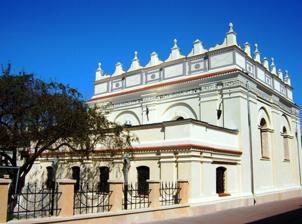
Building: Zamość Synagogue
Country: Poland
Year built: 1618
Former Orthodox synagogue in Zamość, Poland Zamość Synagogue Polish : Synagoga Dawna w Zamościu The former synagogue in 2010 Religion Affiliation Orthodox Judaism (former) Rite Nusach Sefard (at founding) Nusach Ashkenaz (1620–1939) Ecclesiastical or organisational status Synagogue (1618–1939) Profane use (1929–1960s) Jewish museum (since 2005) Status Inactive (as a synagogue) ; Repurposed Location Location 9-11 Zamenhofa Street, Zamość , Lublin Voivodeship Country Poland Location of the former synagogue in Lublin Voivodeship Geographic coordinates 50°43′05″N 23°15′14″E / 50.718°N 23.254°E / 50.718; 23.254 Architecture Type Synagogue architecture Style Renaissance Mannerist Groundbreaking 1610 Completed 1618 Specifications Interior area 11.6 by 12.2 metres (38 ft × 40 ft) Materials Stone and brick UNESCO World Heritage Site Official name Old City of Zamość Type Cultural Criteria iv Designated 1992 Reference no. [1] UNESCO region Europe The Zamość Synagogue ( Polish : Synagoga Dawna w Zamościu ), also the Zamość Old Synagogue or the Great Synagogue of Zamość , is a former Jewish congregation and synagogue , located in Zamość , in Lublin Voivodeship , Poland . Completed in 1618 in the Renaissance style, the synagogue is a UNESCO-protected World Heritage Site of Poland . Erected during the times of the Polish–Lithuanian Commonwealth , it functioned as a place of worship for Polish Jews until World War II , when the Nazis turned the interior into a carpenters ' workshop. The structure was spared from destruction and in 1992 was listed as a World Heritage Site as part of the Old City of Zamość . Following WWII, the building fell into disrepair and was used for profane purposes. Restored from 2005, the building was repurposed as a Jewish museum . History The first Jews settled in Zamość in 1588, eight years after the founding of the town by Chancellor Jan Zamoyski . They were Sephardim coming from the Ottoman Empire and Venice and consequently established the northernmost Sephardi community in Central and Eastern Europe . It was the Sephardim that built the first synagogue in Zamość in the 1590s as a wooden structure. In 1610, after restrictions prohibiting Jews from building synagogues from stone were rescinded, the current brick building was erected, taking eight years to complete. The original Sephardi community ceased to exist in the 1620s when it assimilated into the fledgling Ashkenazi community, following an economic crisis caused by the accumulation of bad debts by Polish debtors. Ashkenazi Jews had begun settling in Zamość at the beginning of the 17th century having been attracted by the commercial significance of the town. The influx of Ashkenazi Jews increased in the 1640s, especially by refugees fleeing the anti-Jewish massacres perpetrated by the troops of Bohdan Khmelnytsky during the Ukrainian revolt against Polish rule. The interior, c. 1930. Today only 3 Jews live in Zamość. In 1939 there were over 12,000 who made up 45% of the city's population. Of these 4,000 initially managed to escape the Holocaust by crossing the Bug River , which in 1939 became the border with the Soviet Union . However, most of these escapees were murdered when Germany invaded the Soviet Union in 1941. The Nazis imprisoned those remaining in a ghetto (the Zamość Ghetto ), from which they were transported to the Bełżec death camp . During the Holocaust the synagogue suffered major damage, especially to the northern parts that were destroyed by the Germans. The synagogue was vandalized and looted and then used as a carpenters ' workshop. During 1948–1950 it was rebuilt in the communist period and from 1958 until early in the 21st century the building served as a public library . A second restoration of the building was conducted during 1967-1972. Currently next to the building of the synagogue is the former office of the community, dating from the 18th century with additions from the 19th century, and the cheder . After the Second World War it was transformed into a hotel . The 18th-century building of the former Mikveh , renovated in the 19th century, is located in the cellars at 3 Zamenhofa Street (previously ul. Żydowska - "Jewish Street"). The synagogue was one of the first properties to be officially returned to the Jewish community by the Polish government in 2000 and in 2004 the public library which used the building moved to another location. In 2009 a major reconstruction of the synagogue was underway under the auspices of the Warsaw-based Foundation for the Preservation of Jewish Heritage in Poland. A permanent exhibit will feature a "virtual tour" of the many Jewish shtetls that existed in this region before the Holocaust . In addition to being available for prayer services, the restored main prayer hall of the synagogue will be used for lectures and concerts. The other synagogue in Zamość is at 32 Gminna Street in the Nowa Osada district. It was erected in 1872 and extended during 1909–1913. In 1948 it was turned into a kindergarten. Structure The exterior before the fortress style parapet was added. The town of Zamość was built and designed as a renaissance "citta ideale" or " ideal city " by the Italian architect Bernardo Morando for chancellor Zamoyski (the Old City quarter of Zamość has been placed on the UNESCO list of World Heritage Sites ). The Old Synagogue is a prominent example of late Polish Renaissance or Mannerist style in harmony with the general urban design. The prayer hall represents the core of the building and during the middle of the 17th century two low porches for women were added to the north and south elevations. Similar to that found in other Polish synagogues, the floor was lowered in order to increase the height of the interior. This was due to restrictions preventing a synagogue being built higher than a church . During the 18th century, a modest entrance hall was added on the west side of the prayer hall. At the same time a second floor was built over the original women's prayer rooms. At some stage the exterior walls were extended upwards, with fortress style parapets , concealing the roof. The synagogue was last renovated during the period 1967–1972 when the building received a new roof parapet and exterior decoration including decorative painting, the original of which was removed during the 18th century. The work followed an early seventeenth-century engraving and the appearance of other local buildings. Since that time no major works took place in the synagogue. Interior A large menorah next to the Aron Kodesh . The vaults of the synagogue, both in the main hall and in the porches, are richly decorated with stucco in the so-called "Kalish-Lublin" style. Floral motifs including a stylized Tree of Life , crowns, and rosettes are also to be found. The walls used to bear very rich paintings and numerous Hebrew inscriptions. One of the only features remaining that indicates its former use as a Jewish house of prayer is the Aron Kodesh on the Eastern wall which dates from the first half of the 17th century. The lavishly decorated stone carved frame depicts motifs of ritual vessels used at the Temple in Jerusalem and a Torah crown . The octagonal iron bimah was located at the center of the prayer hall and was a gift by Shmuel Barzel in 1787. The prayer hall also boasted a number of majestic candelabras . Today nothing remains either of the bimah or of the candelabra. Zamość Synagogue Revitalization Project The Foundation for the Preservation of Jewish Heritage in Poland (FODZ) [2] together with the local authorities, NGOs including the World Monuments Fund and the Israeli Organization of Zamość Jewry , aim to establish in the synagogue a cultural center that will provide housing and support for various local initiatives, as well as the Museum of Jews from the Zamość area. The Foundation for the Preservation of Jewish Heritage in Poland website states: Together with city's authorities and local non-governmental organizations , we want to renovate the Zamość synagogue and make it a vibrant cultural centre which will serve all the people from Zamość and its environs. The synagogue will also house a Museum of Jews from Zamość and the Zamość region. The Museum is going to present the history of penetration and mutual enrichment of Polish and Jewish culture in the Zamość region. It will also introduce those Jews, who contributed to the intellectual, religious and cultural history of the region. Unfortunately the building of the Zamość synagogue is in a very bad condition and urgently requires a complex restoration. The cost of the restoration works is estimated for a couple of millions PLN ; the Foundation is taking steps in order to obtain sufficient funds for renovation works, but it is a tremendous challenge. The synagogue in 2006, before its 2010 restoration. The assigning of new functions to the building, including use as an art gallery, concert and theatre hall, has been deemed necessary to attain funds for necessary conservation works, although this has proved a controversial move. Another organisation, the Yaacov Magid of Dubno Fund (YMDF), established in 2001, names that one of its aims is to "restore the splendid interior of the synagogue to its former glory". Angered by the way the FODZ has utilised the site in order to raise funds, they approached the UN representative of Agudath Israel of America to request intervention in protecting the holy site from "unholy purposes". In September 2009, restoration work was begun at the hands of the FODZ. The bulk of the funding for the restoration came from the European Economic Area and Norway Grants , which was established by Iceland, Liechtenstein and Norway to support various social and economic projects throughout Europe, as well as from the World Monuments Fund . See also Judaism portal Poland portal History of the Jews in Poland List of active synagogues in Poland References